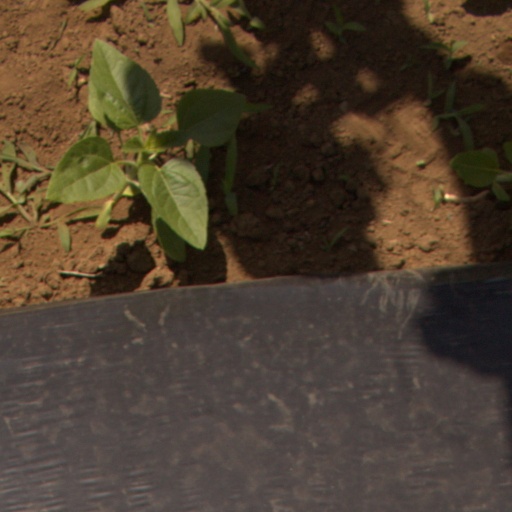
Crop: Jerusalem artichoke